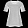
Label: T - shirt / top